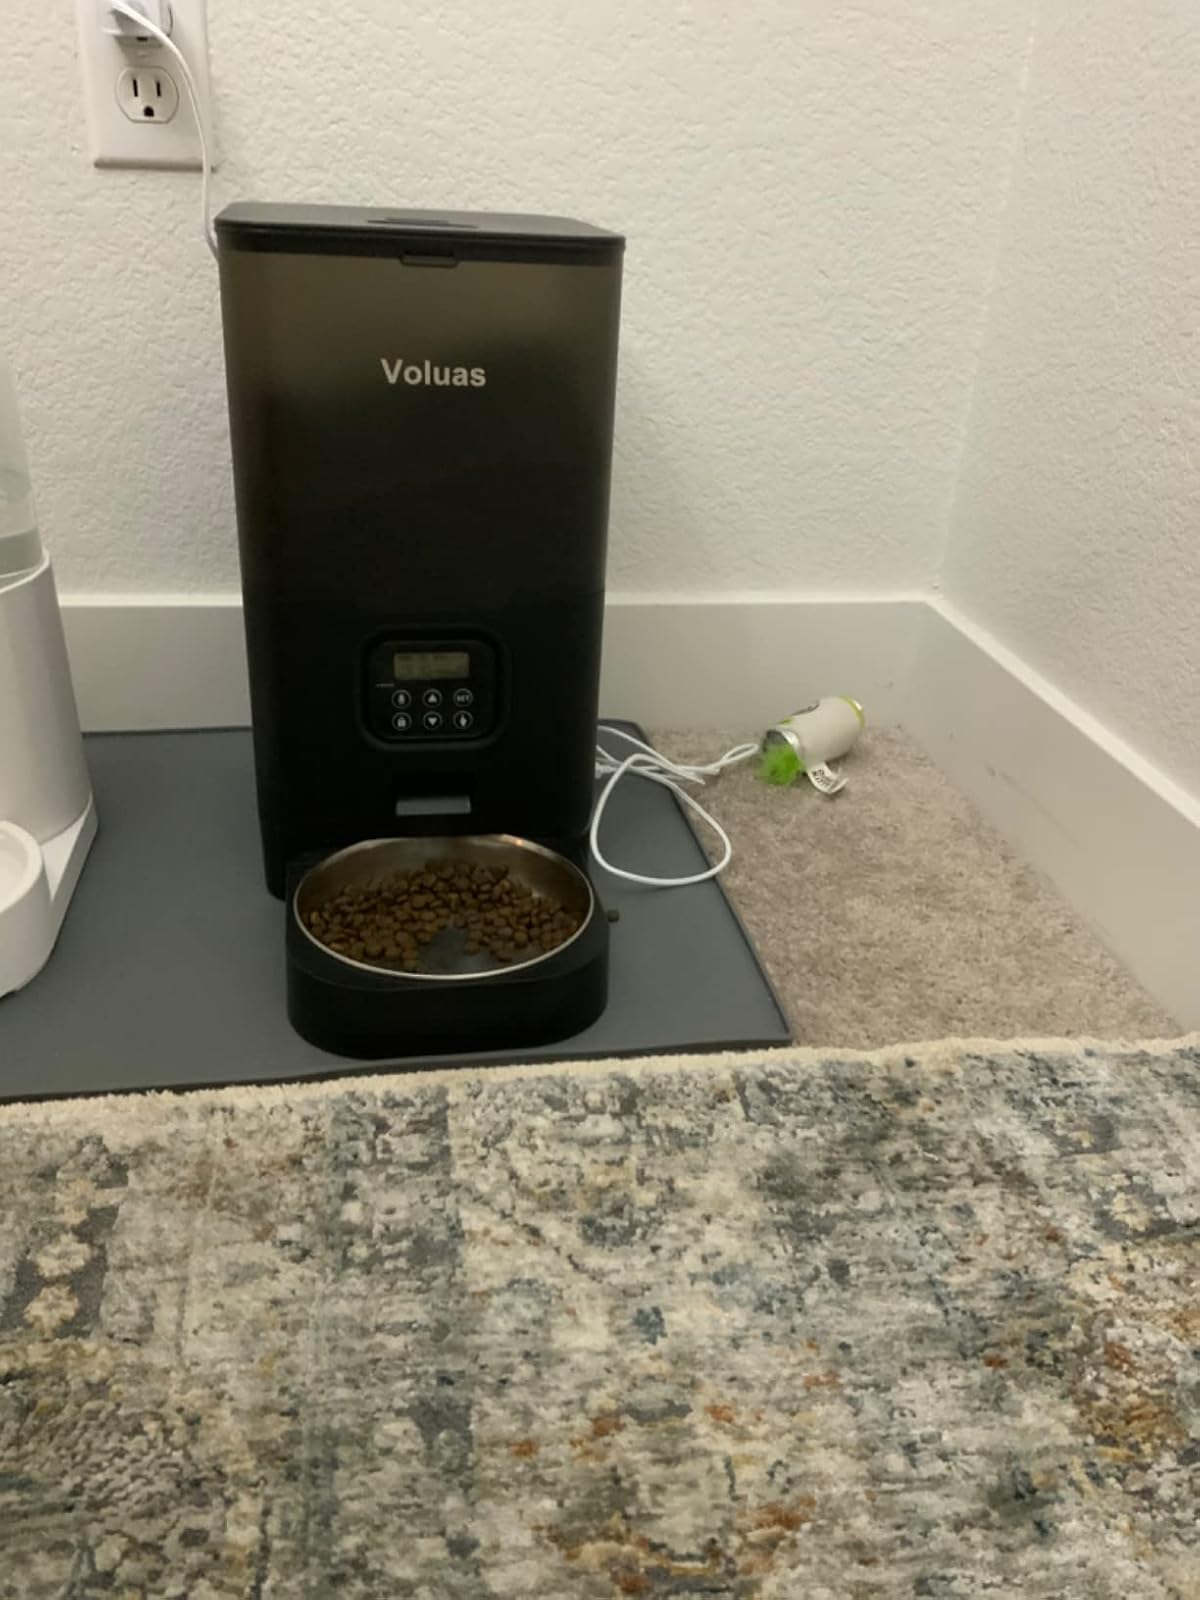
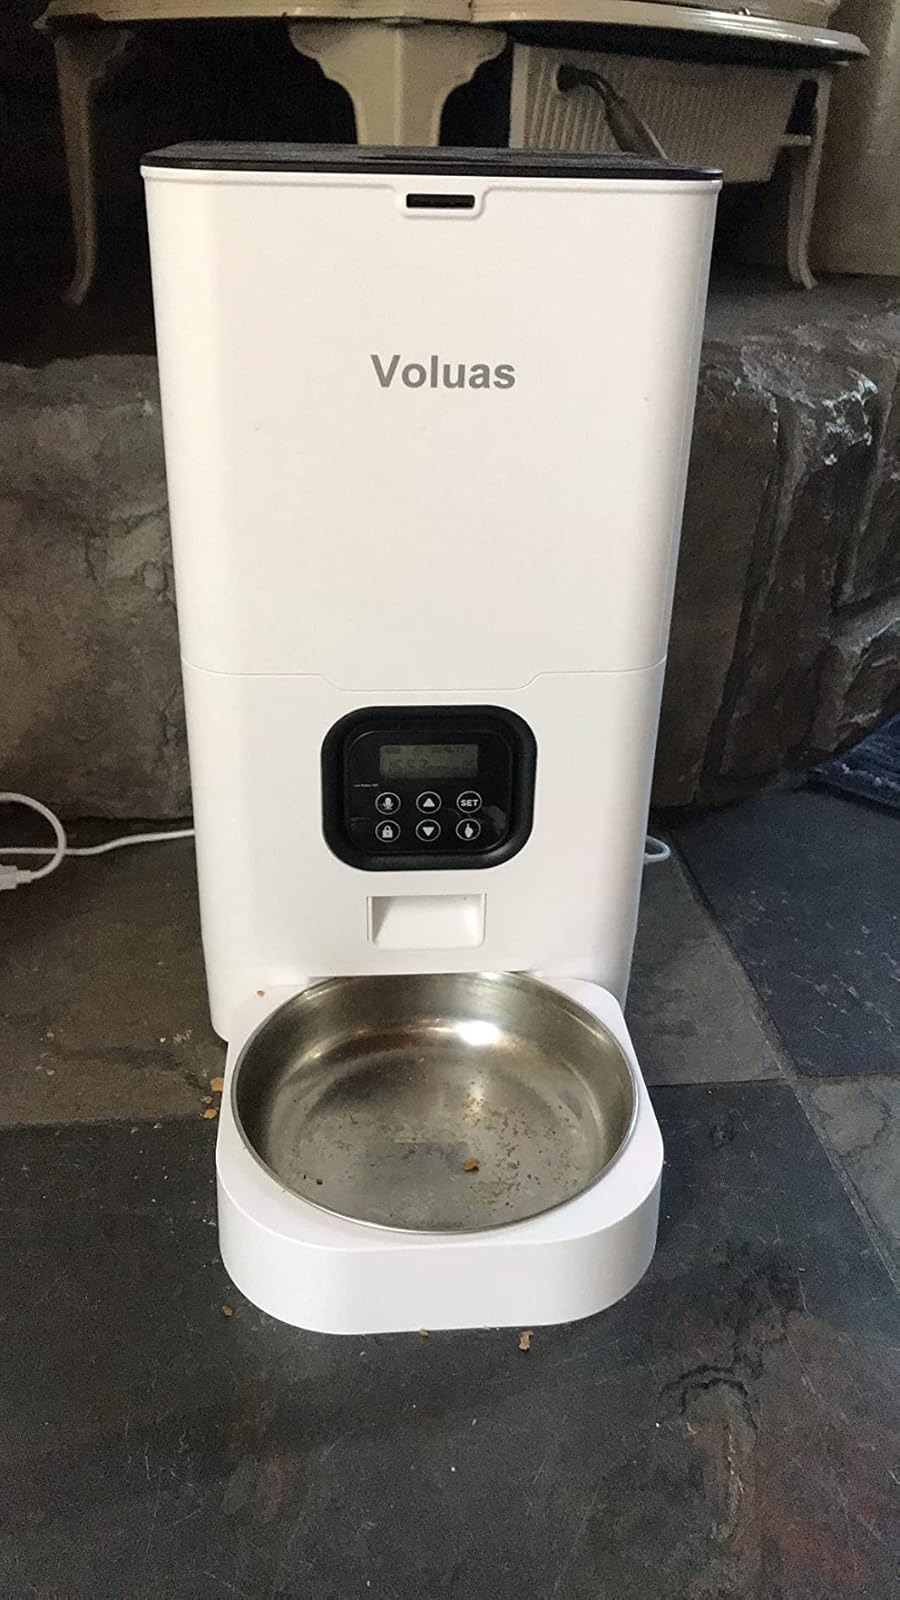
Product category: items_feeder
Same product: no